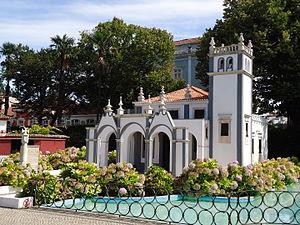
Portugal dos Pequenitos est un parc thématique au Portugal, conçu et construit comme un espace ludique, pédagogique et touristique pour montrer les aspects culturels et patrimoniaux portugais. Il a été construit dans la ville de Coimbra et a été ouvert le 8 juin 1940. Le parc fait partie depuis 1959 de la fondation Bissaya Barreto qui en a assuré le mécénat.